Brian Birley Roberts

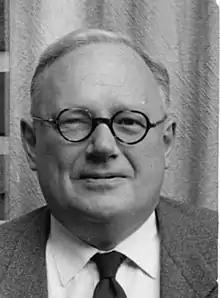

Brian Birley Roberts (23 October 1912 – 9 October 1978) was a British polar expert, ornithologist and diplomat who played a key role in the development of the Antarctic Treaty System. A biography of Roberts has been published.